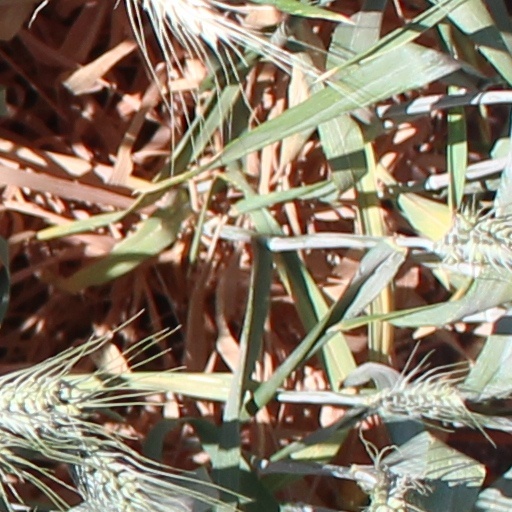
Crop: wheat